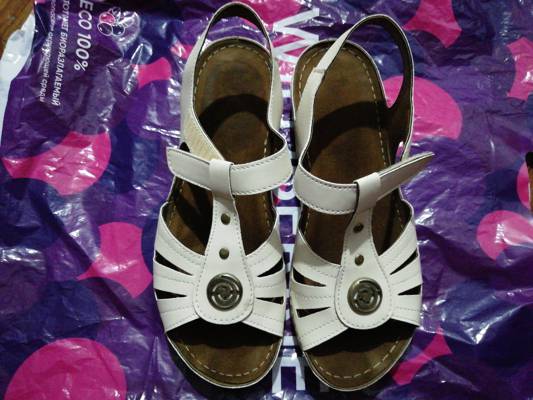
Waste category: shoes